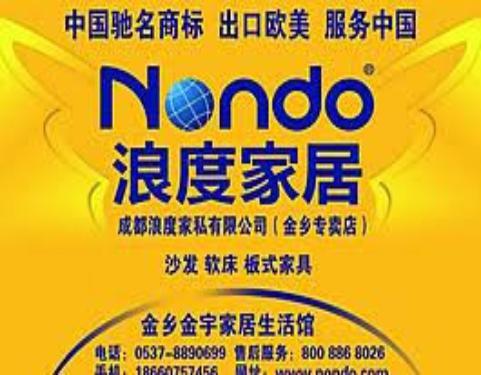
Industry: Necessities